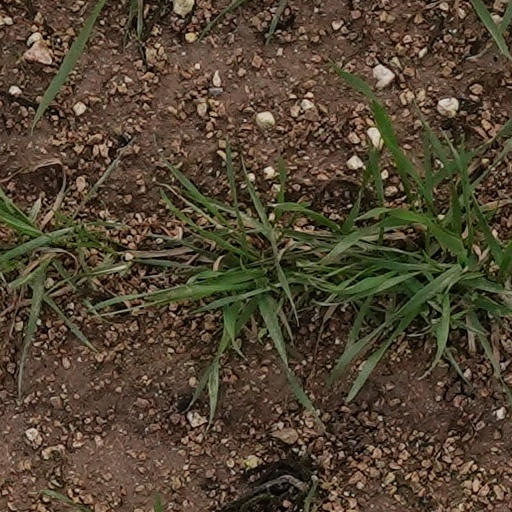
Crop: wheat